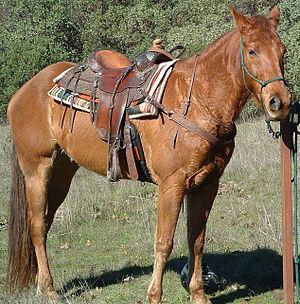
Un licol éthologique, parfois nommé licol américain ou licol à nœuds, est un licol de travail pour les chevaux, généralement conçu en cordelette. Inventé aux États-Unis par des chuchoteurs inspirés du bosal des vaqueros, il se diffuse en Europe à partir des années 2000, avec la vague d'engouement pour l'équitation éthologique. Cet outil est adopté par des cavaliers reconnus, en particulier Michel Robert.